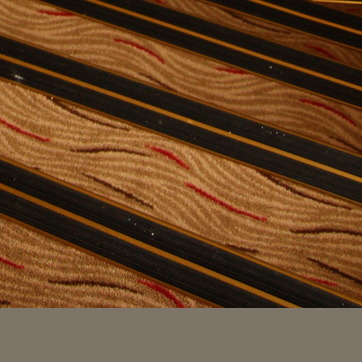
Material: carpet